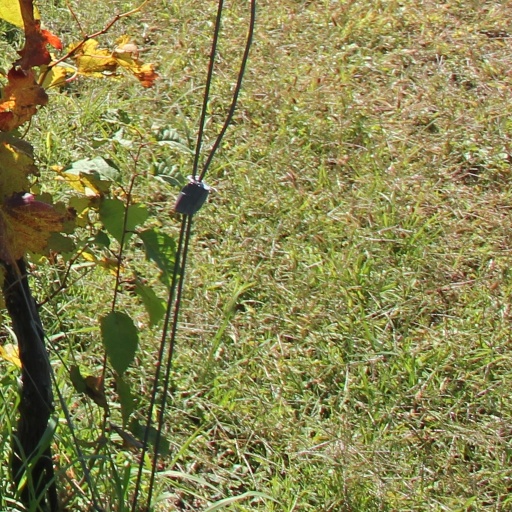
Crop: grape